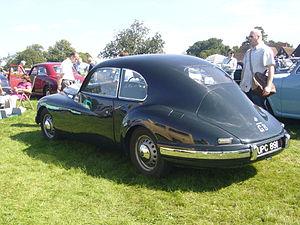
La Bristol 403 est une voiture de luxe produite de 1953 à 1955 par le fabricant anglais Bristol Aeroplane Co. La 403 est la troisième des cinq séries de Bristol propulsées par le moteur six cylindres dérivé du BMW M328 à soupapes en tête. Elle a remplacé les Bristol 401 et 402 en 1953 et fut produite pendant deux autres années.